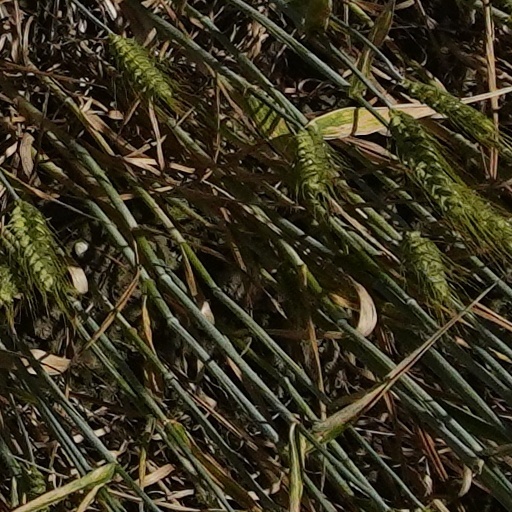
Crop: wheat